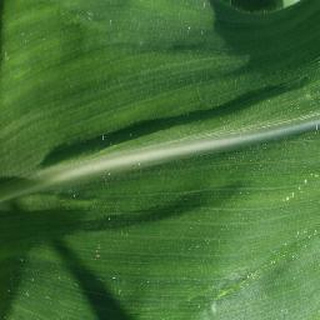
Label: healthy_corn